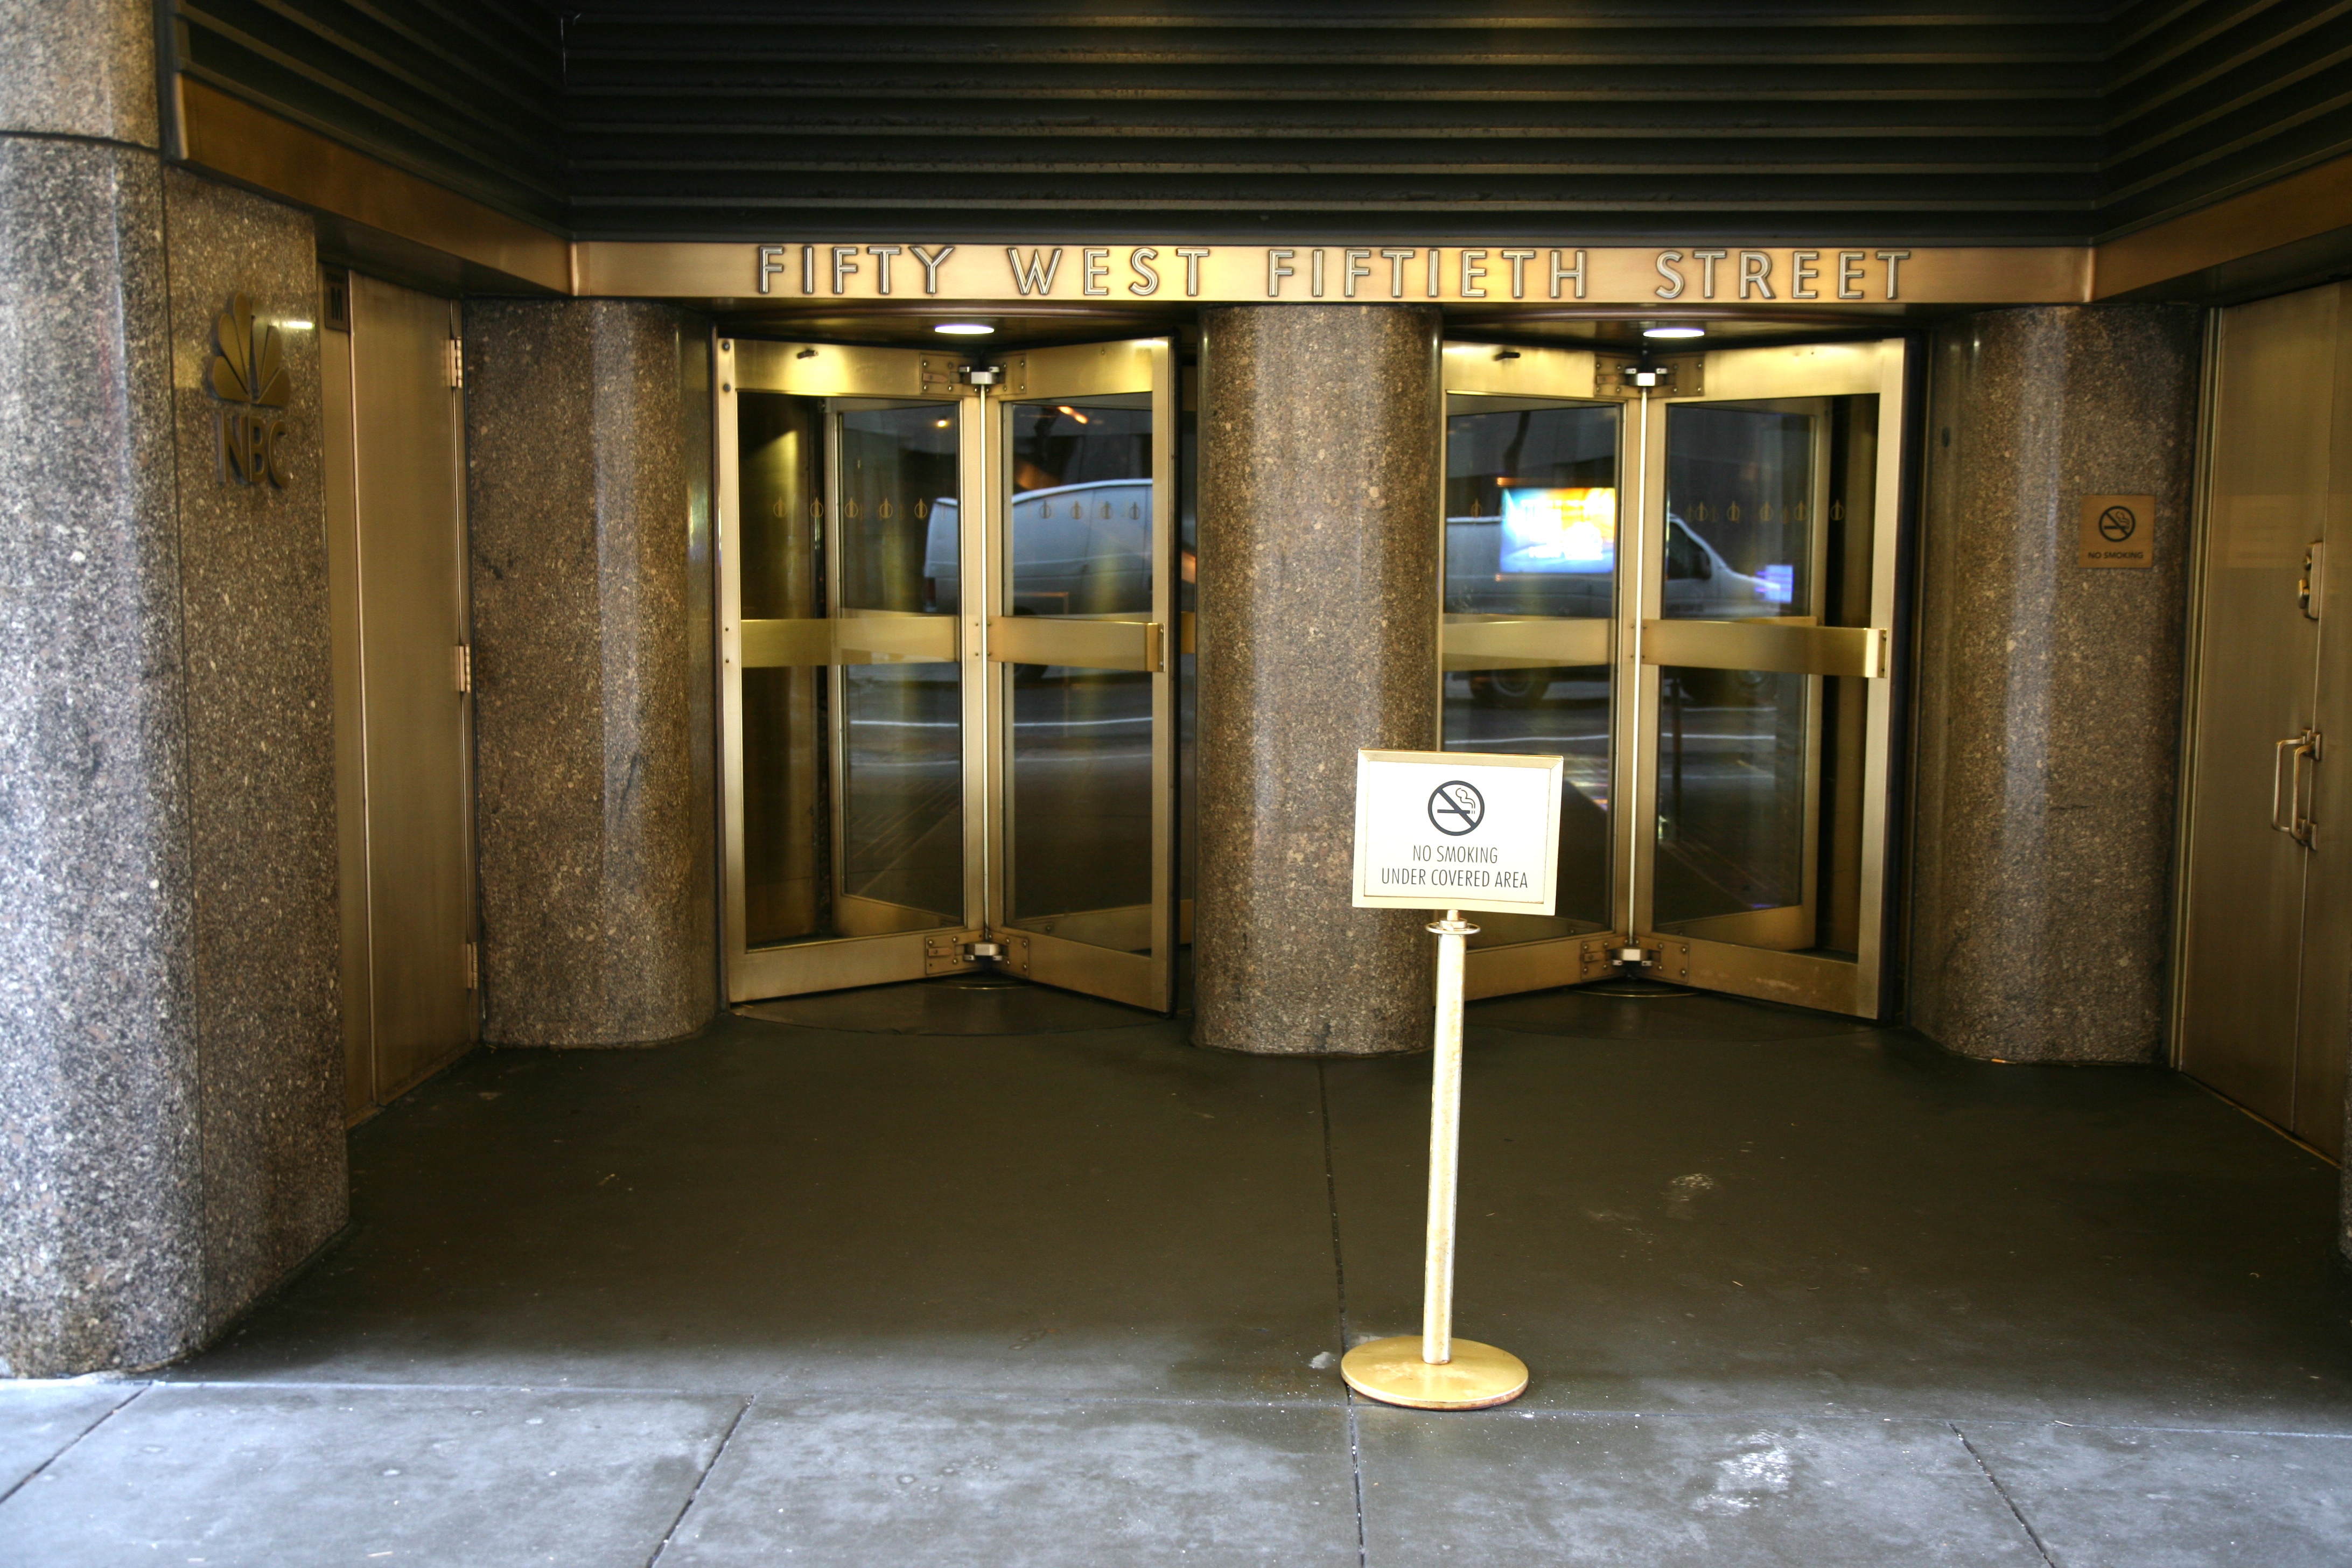
house, home, manhattan, nyc, hall, room, lighting, interior design, newyork, design, newyorkcity, ny, estate, lobby, midtown, midtownwest